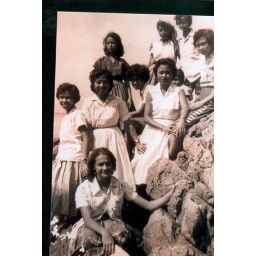
Posing atop the rocky hill by the beach